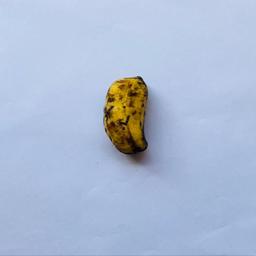
Banana variety: Sabri Kola